Filippo Pozzato

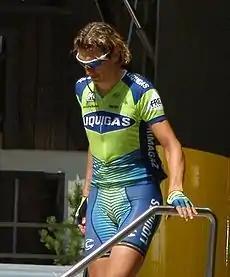
Pozzato at the 2007 Tour de France, where he won the fifth stage of the race

For the 2007 season, Pozzato joined the squad, and during the early part of the season, he won consecutive starts at the Tour du Haut Var, and Omloop Het Volk. Having finished third on the second stage of the Tour de France, Pozzato took his second career stage win three stages later, prevailing in the bunch sprint into Autun. Following the Tour de France, Pozzato took three further victories in the 2007 season; he won the Trofeo Matteotti in August, before winning the sixth stage of the Tour de Pologne and the Gran Premio Industria e Commercio di Prato in September.